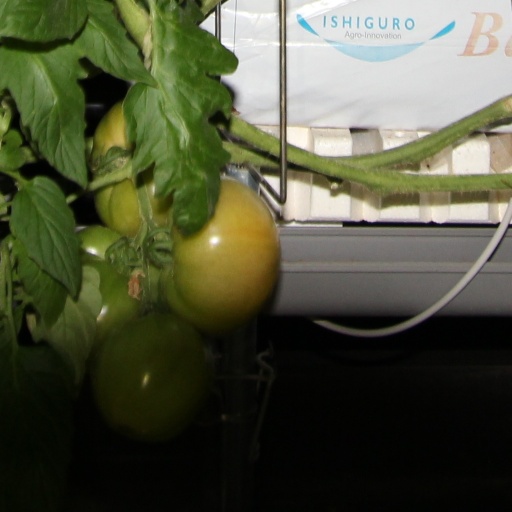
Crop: tomato